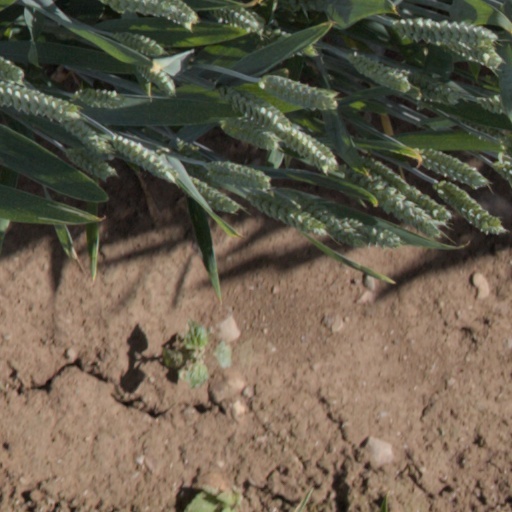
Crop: wheat